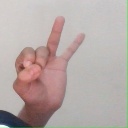
अक्षर: ण